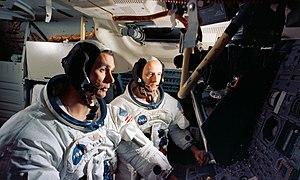
Apollo 10 est un vol spatial habité qui a eu lieu en mai 1969, la quatrième mission avec équipage du programme américain Apollo, et la deuxième, après Apollo 8 à orbiter autour de la Lune. Il s'agit de la mission F, une répétition générale pour le premier atterrissage lunaire, testant tous les composants et les procédures juste avant l'atterrissage réel. Les astronautes Thomas Stafford et Gene Cernan font voler le module lunaire Apollo, son deuxième essai dans l'espace après celui d'Apollo 9 en orbite terrestre, sur une orbite de descente à 15,6 kilomètres de la surface lunaire, le point où commencerait la descente motorisée.